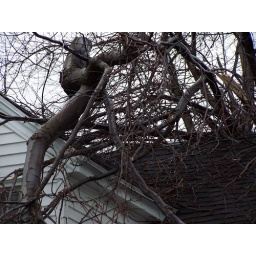
tree on dormer window in front